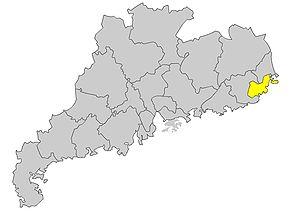
Shantou est une ville-préfecture de la province du Guangdong en Chine. Elle possède le statut de zone économique spéciale. Sa population atteignait 5 391 028 habitants en 2010, d'après le recensement officiel.